Zane Beadles

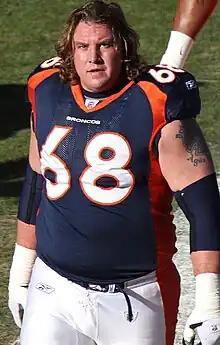
Beadles with the Denver Broncos in 2012

Zane Dae Beadles (born November 19, 1986) is an American former professional football player who was a guard for nine seasons in the National Football League (NFL). He played college football for the Utah Utes and received All-American honors. Beadles was selected by the Denver Broncos in the second round of the 2010 NFL draft. He also played for the Jacksonville Jaguars, San Francisco 49ers, and Atlanta Falcons.